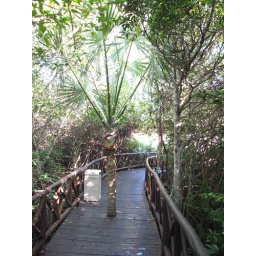
above ground walkway from hotel to the beach